Volocopter

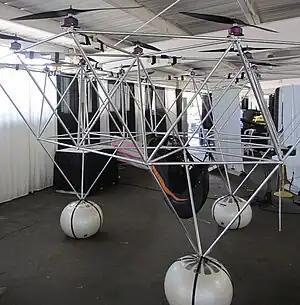
Volocopter VC2

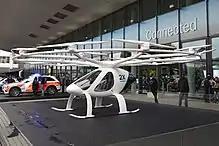
Volocopter 2X

The company flew the Volocopter VC1 and Volocopter VC2 technology demonstrators, followed by the two-seat Volocopter VC200 prototype. The VC1 was first flown on 21 October 2011.